Trøndelag Commuter Rail

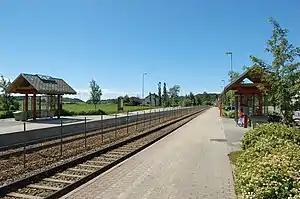
Skatval Station serves Skatval, a rural village in Stjørdal

Following the Åsta accident on 4 January 2000, when a Class 92 was wrecked and taken out of service, NSB announced that they would terminate two of the commuter rail services south of Støren towards Oppdal. At the same time, the company announced a reduction in the number of services from Trondheim to Steinkjer. From 11 June 2000, all services on the Dovre Line south of Støren were terminated, leaving only intercity services. At the same year, plans by local politicians and commerce were launched to halve the travel time between Trondheim and Steinkjer, under the motto "Trondheim to Steinkjer in one hour". NSB hoped to introduce a faster airport link, similar to the Airport Express Train in Oslo, which would allow the trains to operate from Trondheim to the airport in 20 minutes. The plans would have called for the termination of service at 17 of 21 stations and investments at about NOK 3.7 billion.